Langå railway station

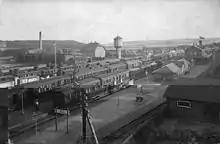
Langå station in 1912

Langå station was opened in 1862 with the opening of the Aarhus-Randers railway line from Aarhus to Randers. In 1863, Langå station also became the eastern terminus of the Langå-Struer railway line.